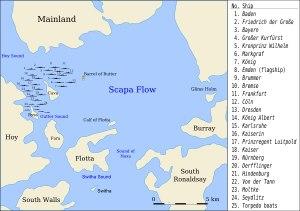
Le SMS Nürnberg est un croiseur léger de la classe Königsberg construit pour la Kaiserliche Marine pendant la Première Guerre mondiale. Il a été nommé d'après le croiseur léger SMS Nürnberg, coulé lors de la bataille des Falklands en décembre 1914.
Le sabordage de la flotte allemande se produisit dans la base de la Royal Navy à Scapa Flow après la fin de la Première Guerre mondiale en 1919, mais avant la signature du Traité de Versailles afin d'éviter que ces navires soient livrés aux marines des puissances victorieuses.